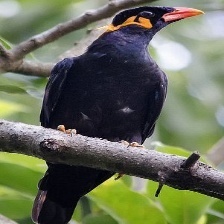
Species: ENGGANO MYNA
Scientific name: GRACULA ENGANENSIS